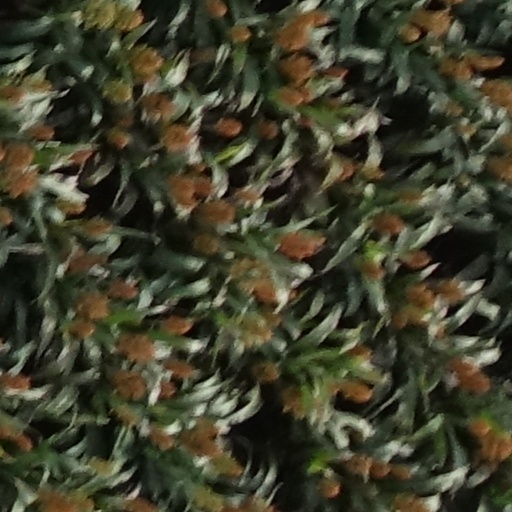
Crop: sorghum